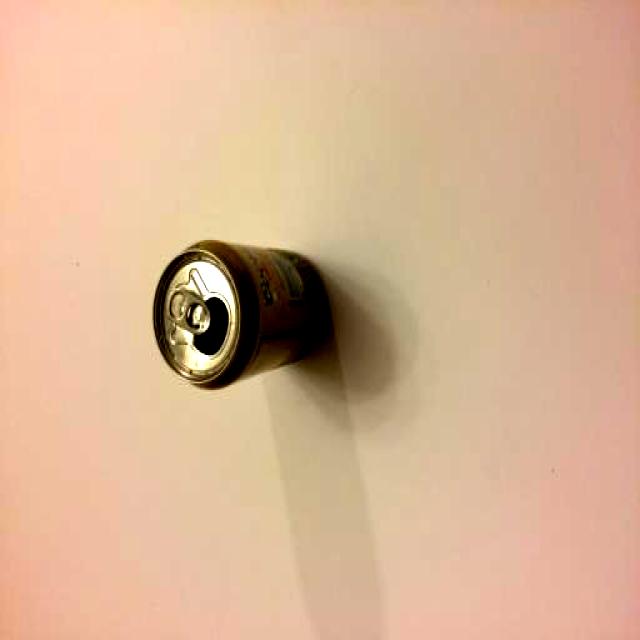
Label: Metal